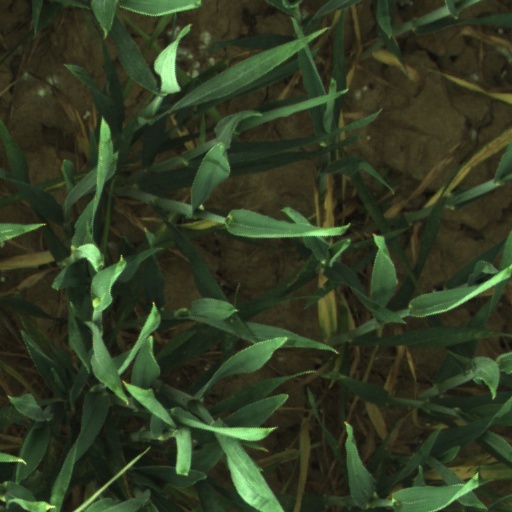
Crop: wheat